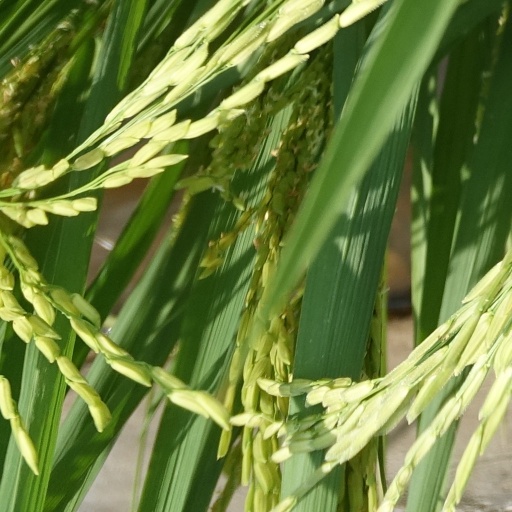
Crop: rice